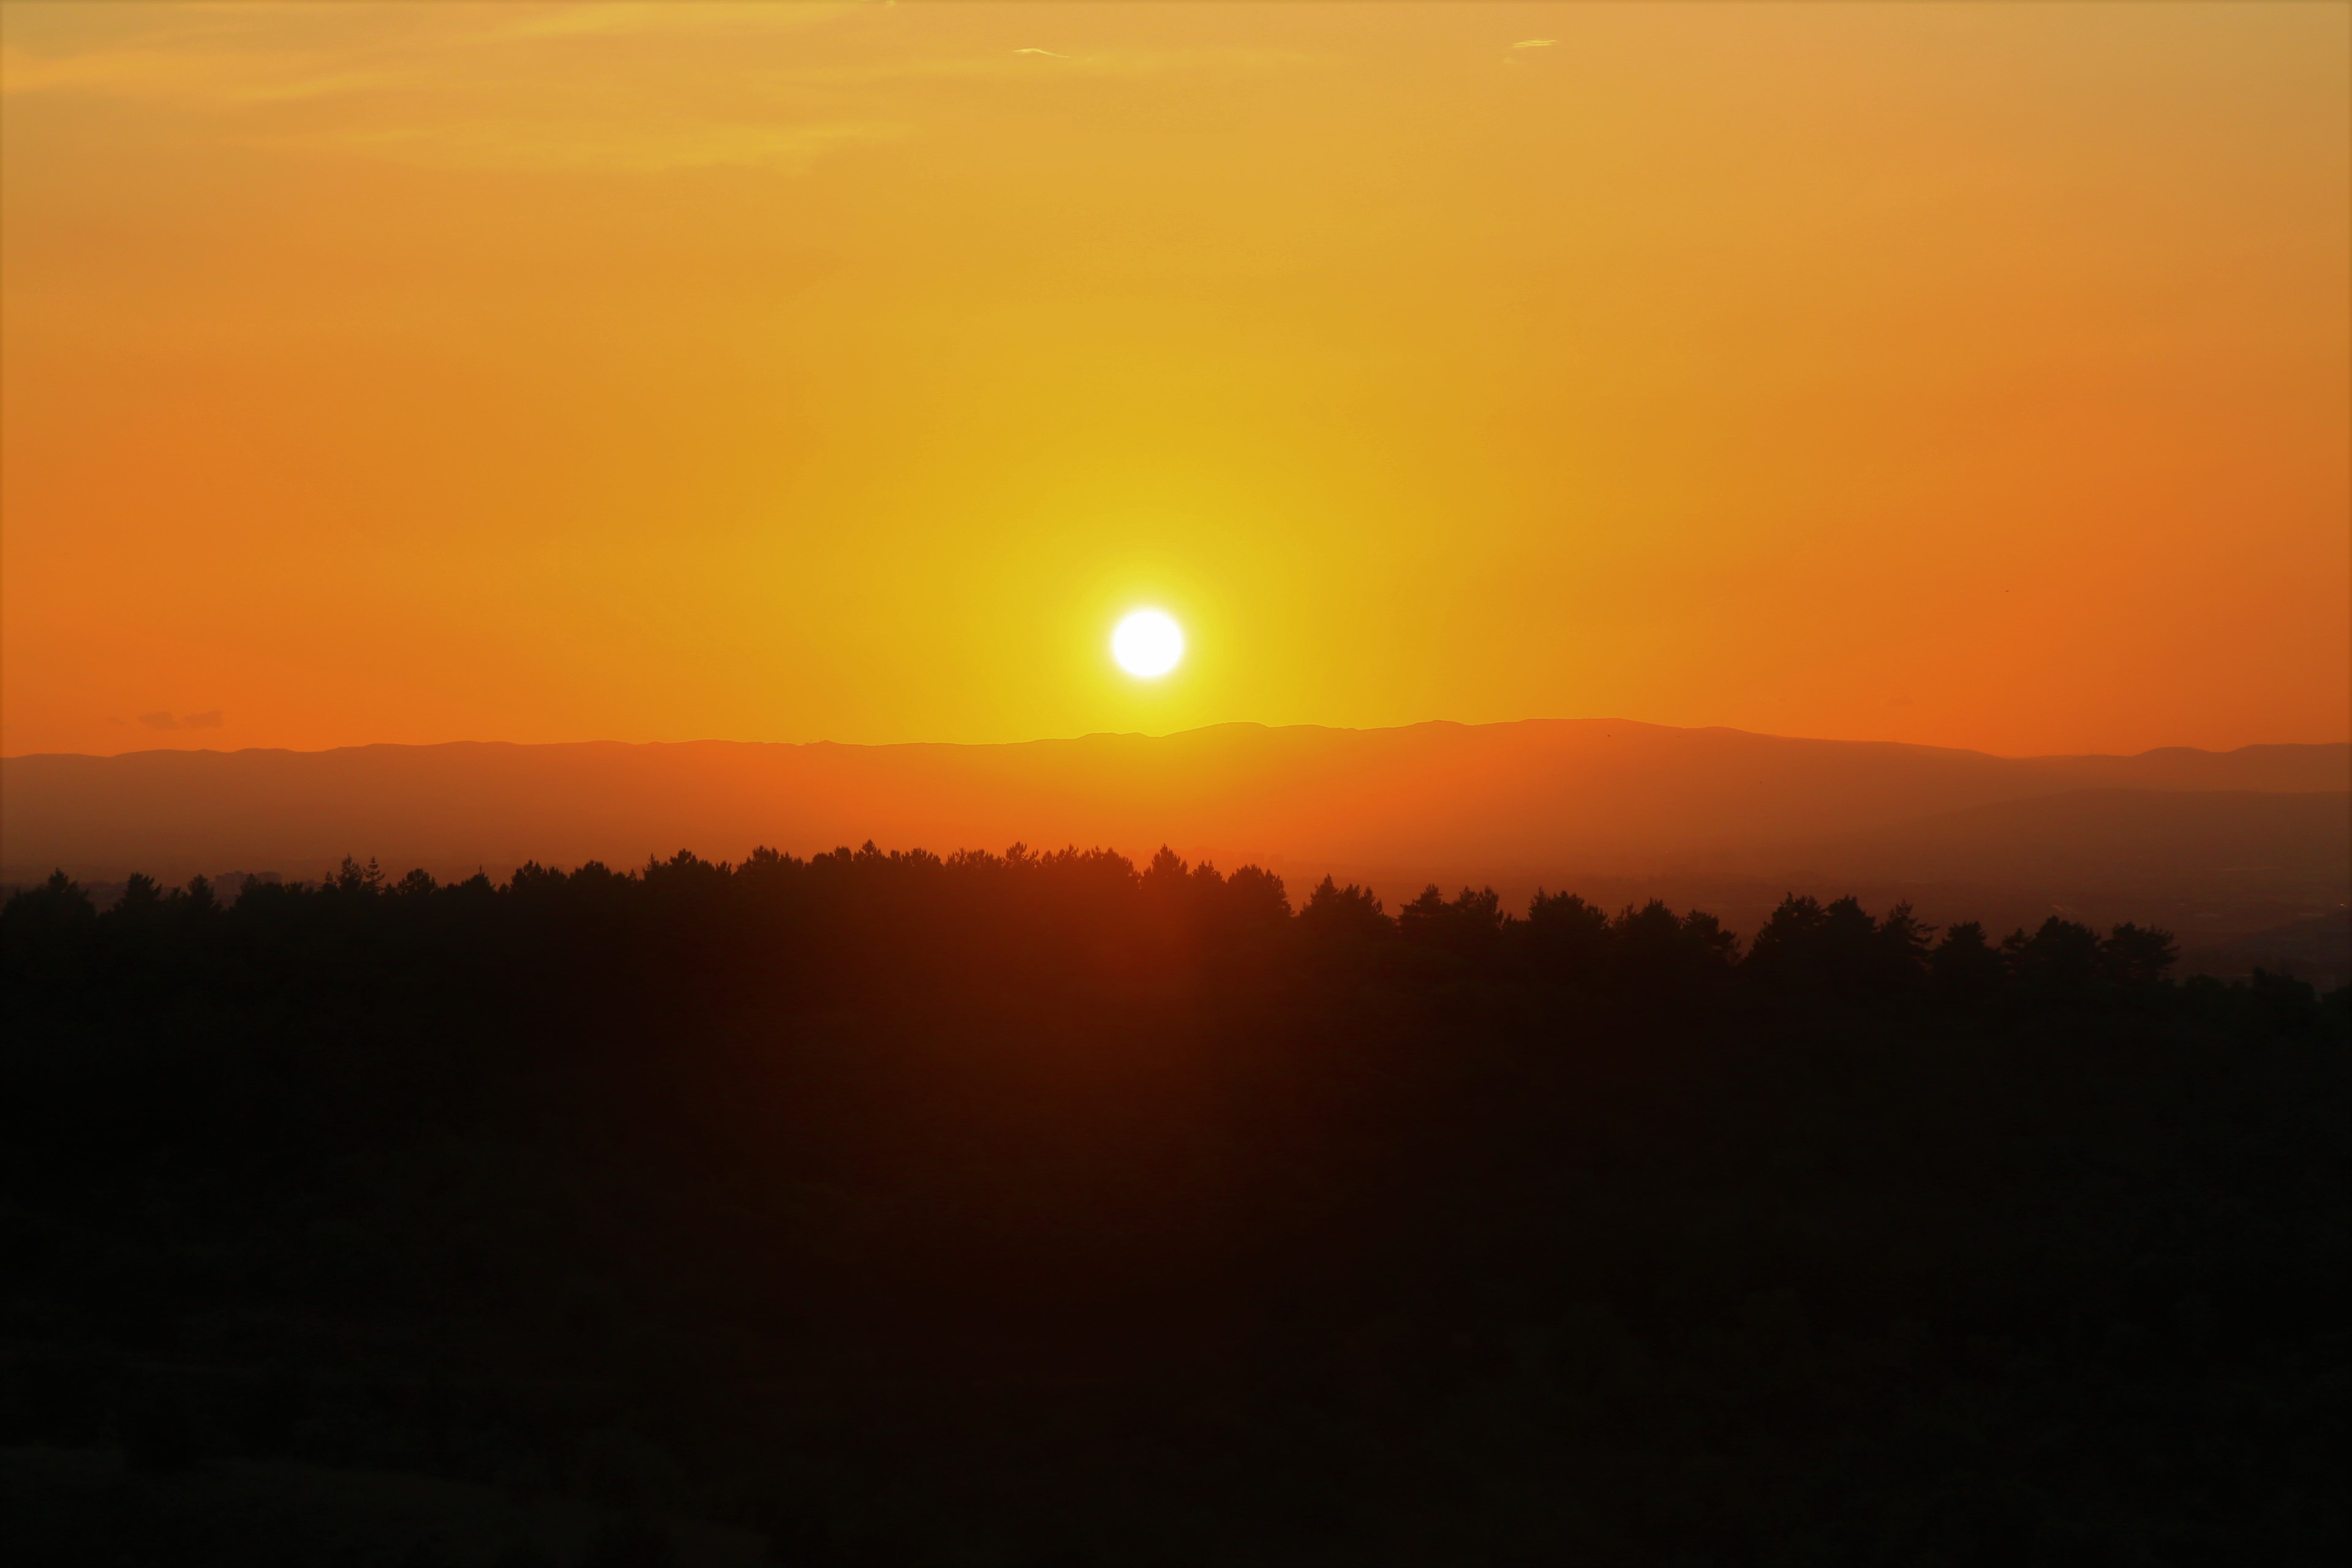
sunset, sun, landscape, herbs, evening, mountains, sky, sunrise, horizon, atmospheric phenomenon, morning, sunlight, astronomical object, ecoregion, calm, afterglow, red sky at morning, dusk, dawn, heat